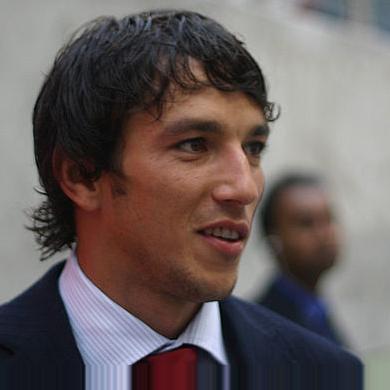
Age: 26